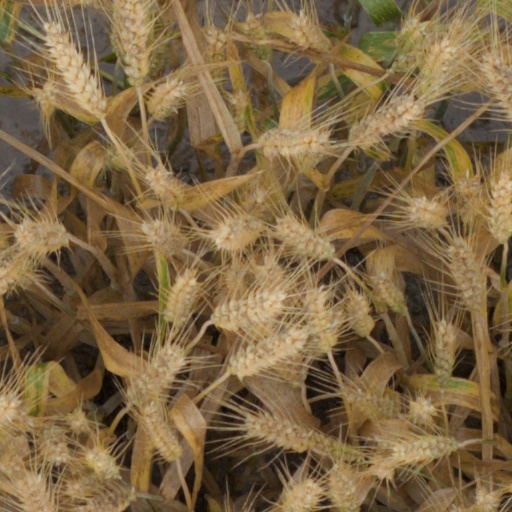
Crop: wheat